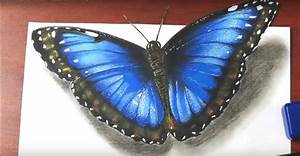
Label: farfalla